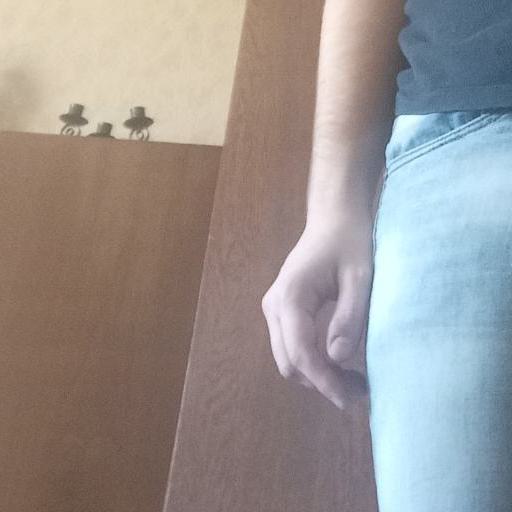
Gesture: no_gesture